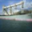
Label: ship